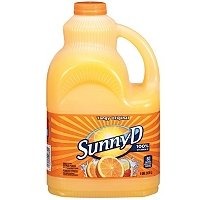
Item Name: Sunnyd Tangy Original Orange Flavored Citrus Punch - 1 Gal.pack 2
Value: 256.0
Unit: Fl Oz

Price: 5.99